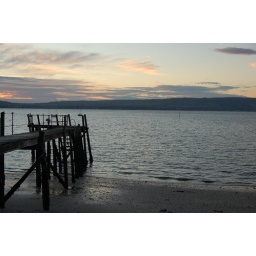
outside the dirty duck in hollywood